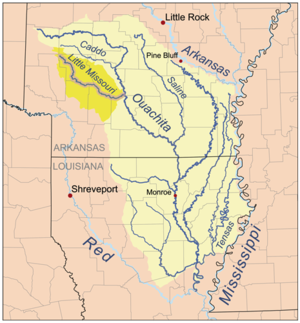
La rivière Little Missouri, surnommée « Little Mo », est une rivière des États-Unis qui coule dans l'État de l'Arkansas aux États-Unis et un affluent de l'Ouachita.